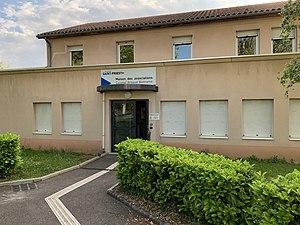
Maison des associations Colonel Arnaud Beltrame (Saint-Priest, Métropole de Lyon).
Cet article dresse, de manière non exhaustive, une liste de lieux portant le nom d'Arnaud Beltrame.